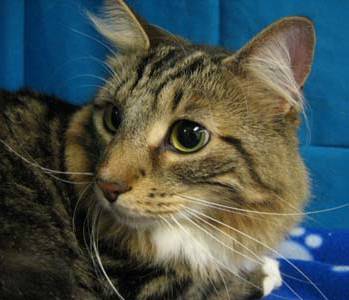
Label: cat